Curacaví

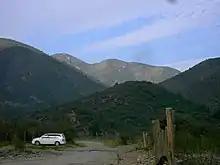

Curacaví is on the most-used old horse trail between Valparaiso and Santiago which had been formed during the Inca period. Since 1553 it was called the royal highway. The old road crossed Casablanca, the Zapata road and Curacaví finally entering Santiago on the road of San Pablo. The original royal highway was made between the years 1792 and 1797 however Ambrosio O'Higgins changed the old road by the current Lo Prado route.